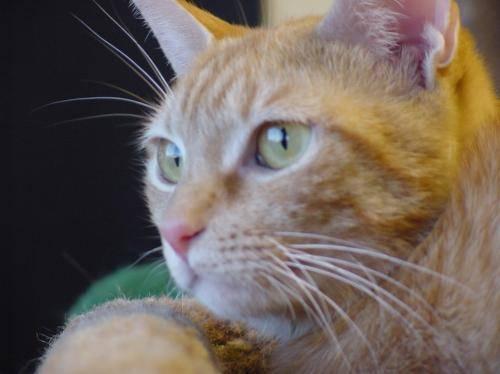
cat